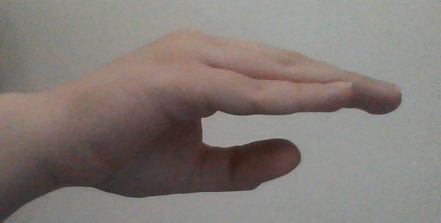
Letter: jeem